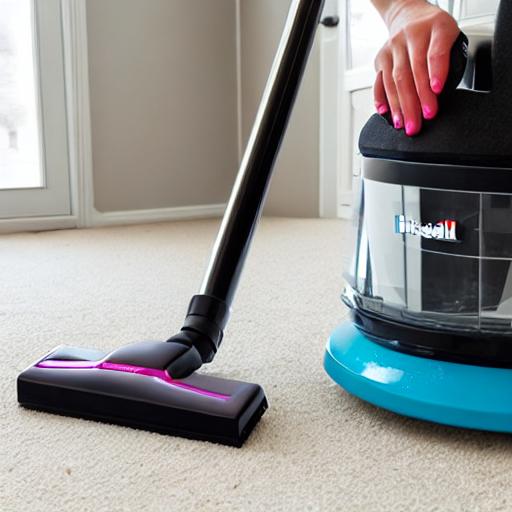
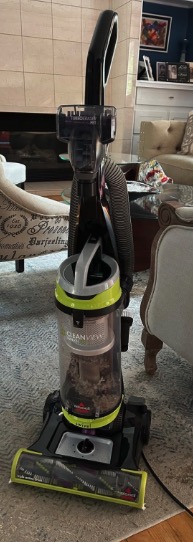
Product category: items_vacuum
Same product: no